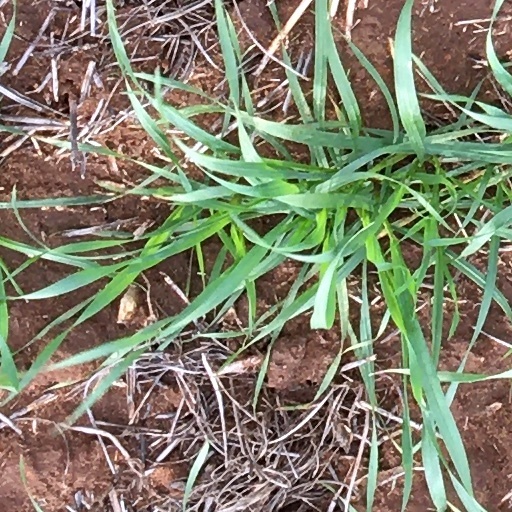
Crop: wheat